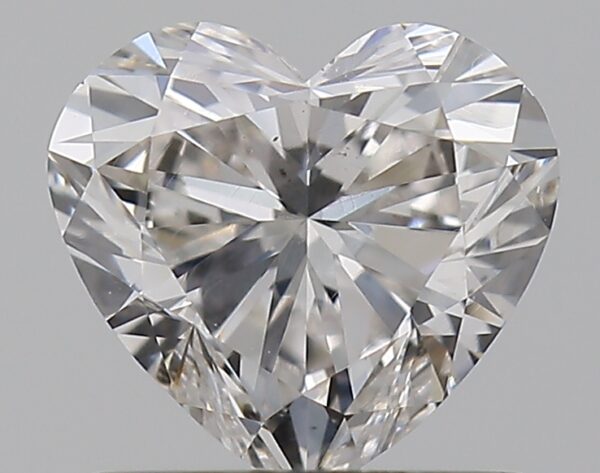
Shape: heart
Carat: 0.76
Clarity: VS2
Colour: H
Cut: EX
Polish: EX
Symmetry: VG
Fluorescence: N
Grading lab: GIA
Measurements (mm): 5.69 x 6.18 x 3.56